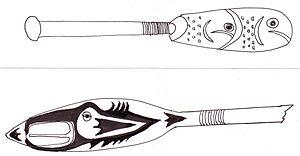
Schéma inspiré par deux pagaies de cèdre crées par des artistes Kwakwaka'wkaw ( dans la culture Amérindienne, même les objets usuels doivent refléter la beauté)
Tilikum est une pirogue monoxyle longue de 38 pieds et large de 5,6 pieds, construite par les Amérindiens Nootkas au début du XIXᵉ siècle. Elle fut achetée en 1901 en Colombie-Britannique par l’aventurier John Klaus Voss, qui la baptisa Tilikum, l’équipa pour la haute mer en renforçant sa structure, la ponta et lui ajouta une voilure de 21 m². Voss, qui désirait rééditer la circumnavigation de Joshua Slocum, mena son embarcation entre 1901 et 1904 sur les Trois Océans, de la côte Ouest de l’Amérique du Nord jusqu’en Angleterre. Il était accompagné d’un équipier ; l'un d’eux disparut en mer au large de l’Australie.